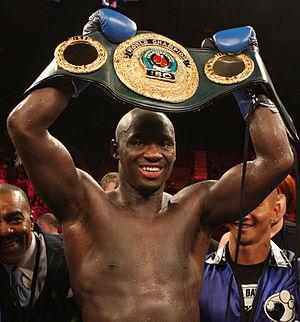
Antonio Tarver est un boxeur et acteur américain né le 21 novembre 1968 à Orlando, Floride.